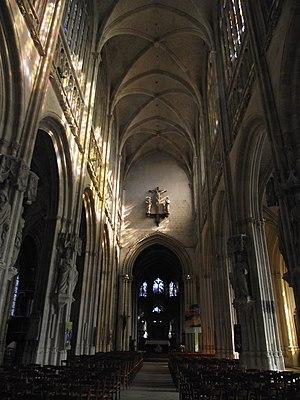
Vernon, Collégiale Notre-Dame Italiano: Vernon, Collegiata di Nostra Signora